St Anne's College, Oxford

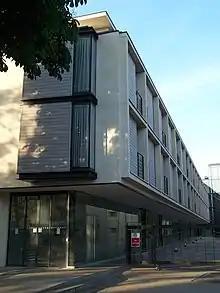
The Ruth Deech Building, which houses the Porter's Lodge

The college grounds are bounded by Woodstock Road to the west, Banbury Road to the east, and Bevington Road to the north. These grounds house all of the college's administrative and academic buildings, undergraduate accommodation, as well as the hall, which is among the largest in Oxford. The College formerly owned a number of houses throughout Oxford used for undergraduate accommodation, some of which used to be boarding houses of the "Society of Oxford Home-Students." Many of these properties were sold off to fund the building of the Ruth Deech Building, completed in 2005.